Trai Turner

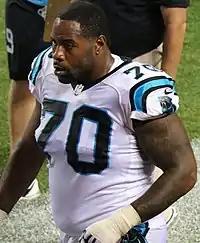
Turner playing for the Carolina Panthers in 2016

Turner was selected by the Carolina Panthers in the third round (92nd overall) of the 2014 NFL draft. On June 4, 2014, Turner signed a four-year contract. As a rookie, during the preseason, Turner won the starting right guard position on the Panther offensive line over veteran Chris Scott. Turner made his NFL debut on September 7, 2014, in Carolina's 20–14 win over the Tampa Bay Buccaneers. Turner made his first NFL start during the Panthers week 5 victory over the Chicago Bears. His emergence into the starting lineup helped the Panthers rank seventh in the NFL in rushing, including a league-leading 975 yards over the last five games. On December 23, 2014, Turner was named to "Sports Illustrated" All-Rookie Team. Through 618 snaps in the season, Turner did not allow a single sack and Turner surrendered just 11 quarterback disruptions.